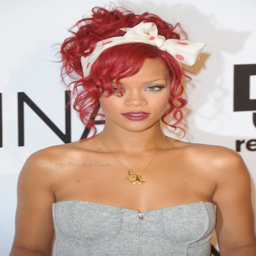
youthful hairstyle and fashion of the 80s